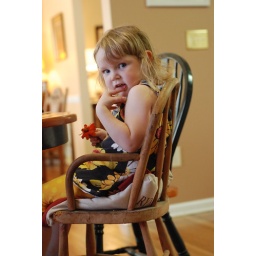
grandma's house has good light for photos! Sitting in an antique chair her daddy sat in.